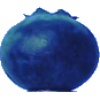
Label: Huckleberry 1